Ivan Ramljak

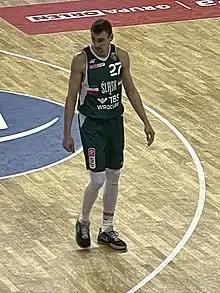

Ivan Ramljak (born August 9, 1990) is a Croatian professional basketball player currently playing for Poitiers Basket 86 in the French second-tier LNB Pro B. Standing at 2.03 m, he can play both forward positions.